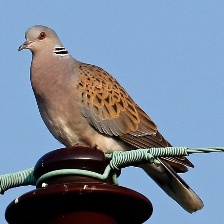
Species: EUROPEAN TURTLE DOVE
Scientific name: STREPTOPELIA TURTUR